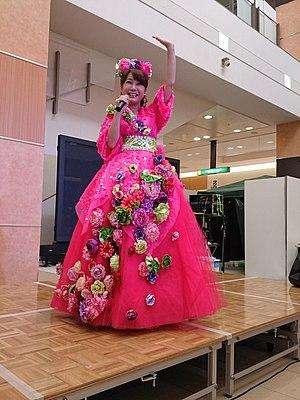
Ai Haruna はるな 愛 née le 21 juillet 1972, est une personnalité de la télévision et chanteuse japonaise.